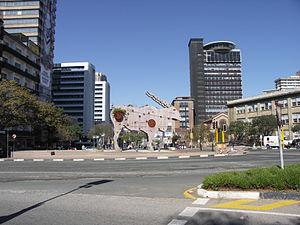
Braamfontein est une banlieue centrale de Johannesburg, en Afrique du Sud. Il s'y trouve le siège de la Cour constitutionnelle d'Afrique du Sud et de certaines des grandes entreprises sud-africaines telles que Liberty Holdings Limited, JD Group ou Sappi. Située au nord du centre-ville, Braamfontein est le quatrième plus centre de bureaux de la ville de Johannesburg avec de nombreux bâtiments de divers styles architecturaux, notamment art déco et brutaliste.